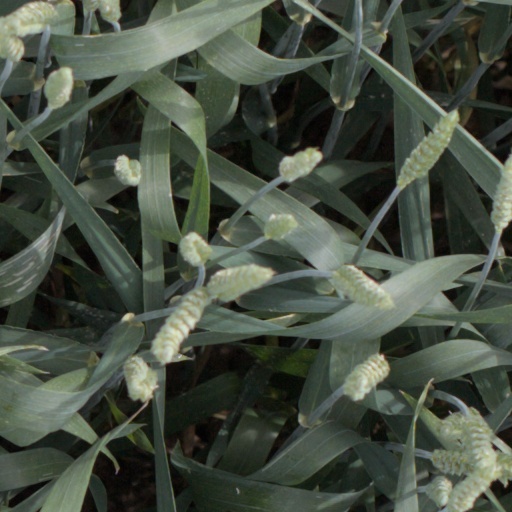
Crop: wheat